Public Record Office of Northern Ireland

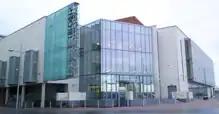
PRONI at Titanic Quarter

In March 2011, PRONI reopened in new purpose-built premises at 2 Titanic Boulevard, BT3 9HQ, in the Titanic Quarter of Belfast, approximately one mile from the city centre. The £29 million new headquarters includes a larger public search room, a reading room with seats for 78 users (most of which have access to power for laptops), a wifi cafe, microfilm readers, self-service digital cameras for digital copying, electronic information points, public art integrated into the fabric of the building, lecture theatre facilities, and dedicated exhibition space.